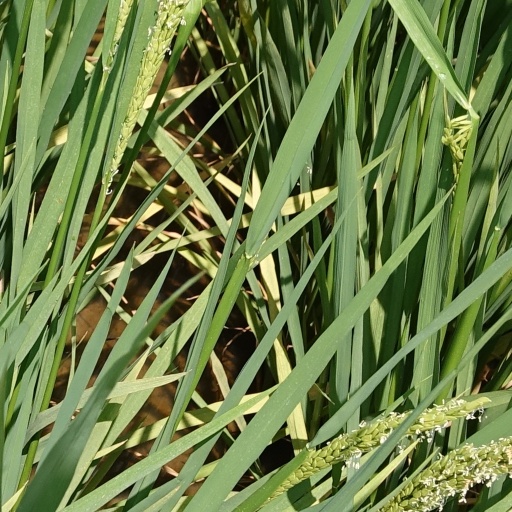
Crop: rice